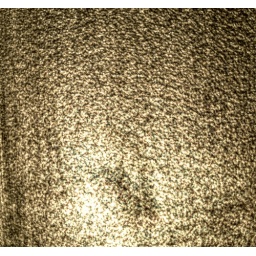
I shot my office wall as an HDR, then tone mapped it in qtpfsgui to get this one